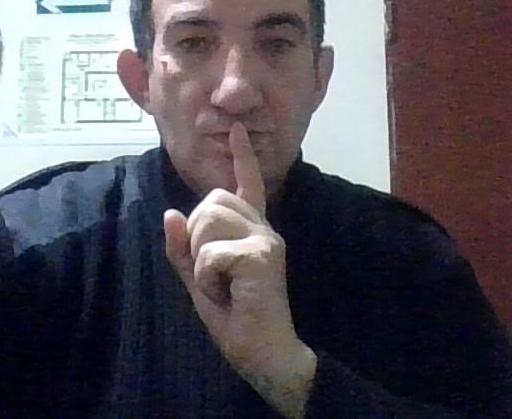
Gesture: mute